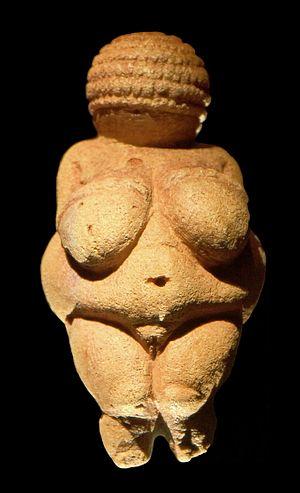
Le Gravettien est un faciès culturel préhistorique appartenant au Paléolithique supérieur européen, caractérisé par son industrie lithique. Il doit son nom au site de La Gravette, situé sur la commune de Bayac, en Dordogne.
L'évolution historique du nu artistique se déroule en parallèle à l'histoire de l'art en général, sauf des petites particularités dérivées des diverses acceptations de la nudité dans diverses sociétés et cultures tout au long du temps.